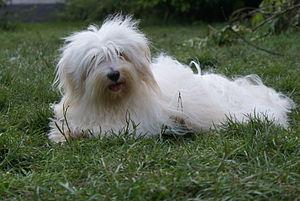
Coton de Tuléar, Grenedine du Domaine de la Louviere.